Haunted (Armstrong novel)

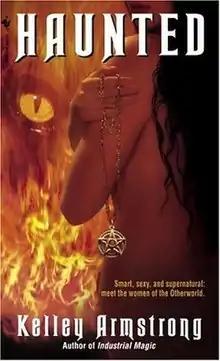
First edition (Canada)

Haunted is a 2005 fantasy novel written by Kelley Armstrong. The fifth book in the Women of the Otherworld series, it features the witch Paige Winterbourne.